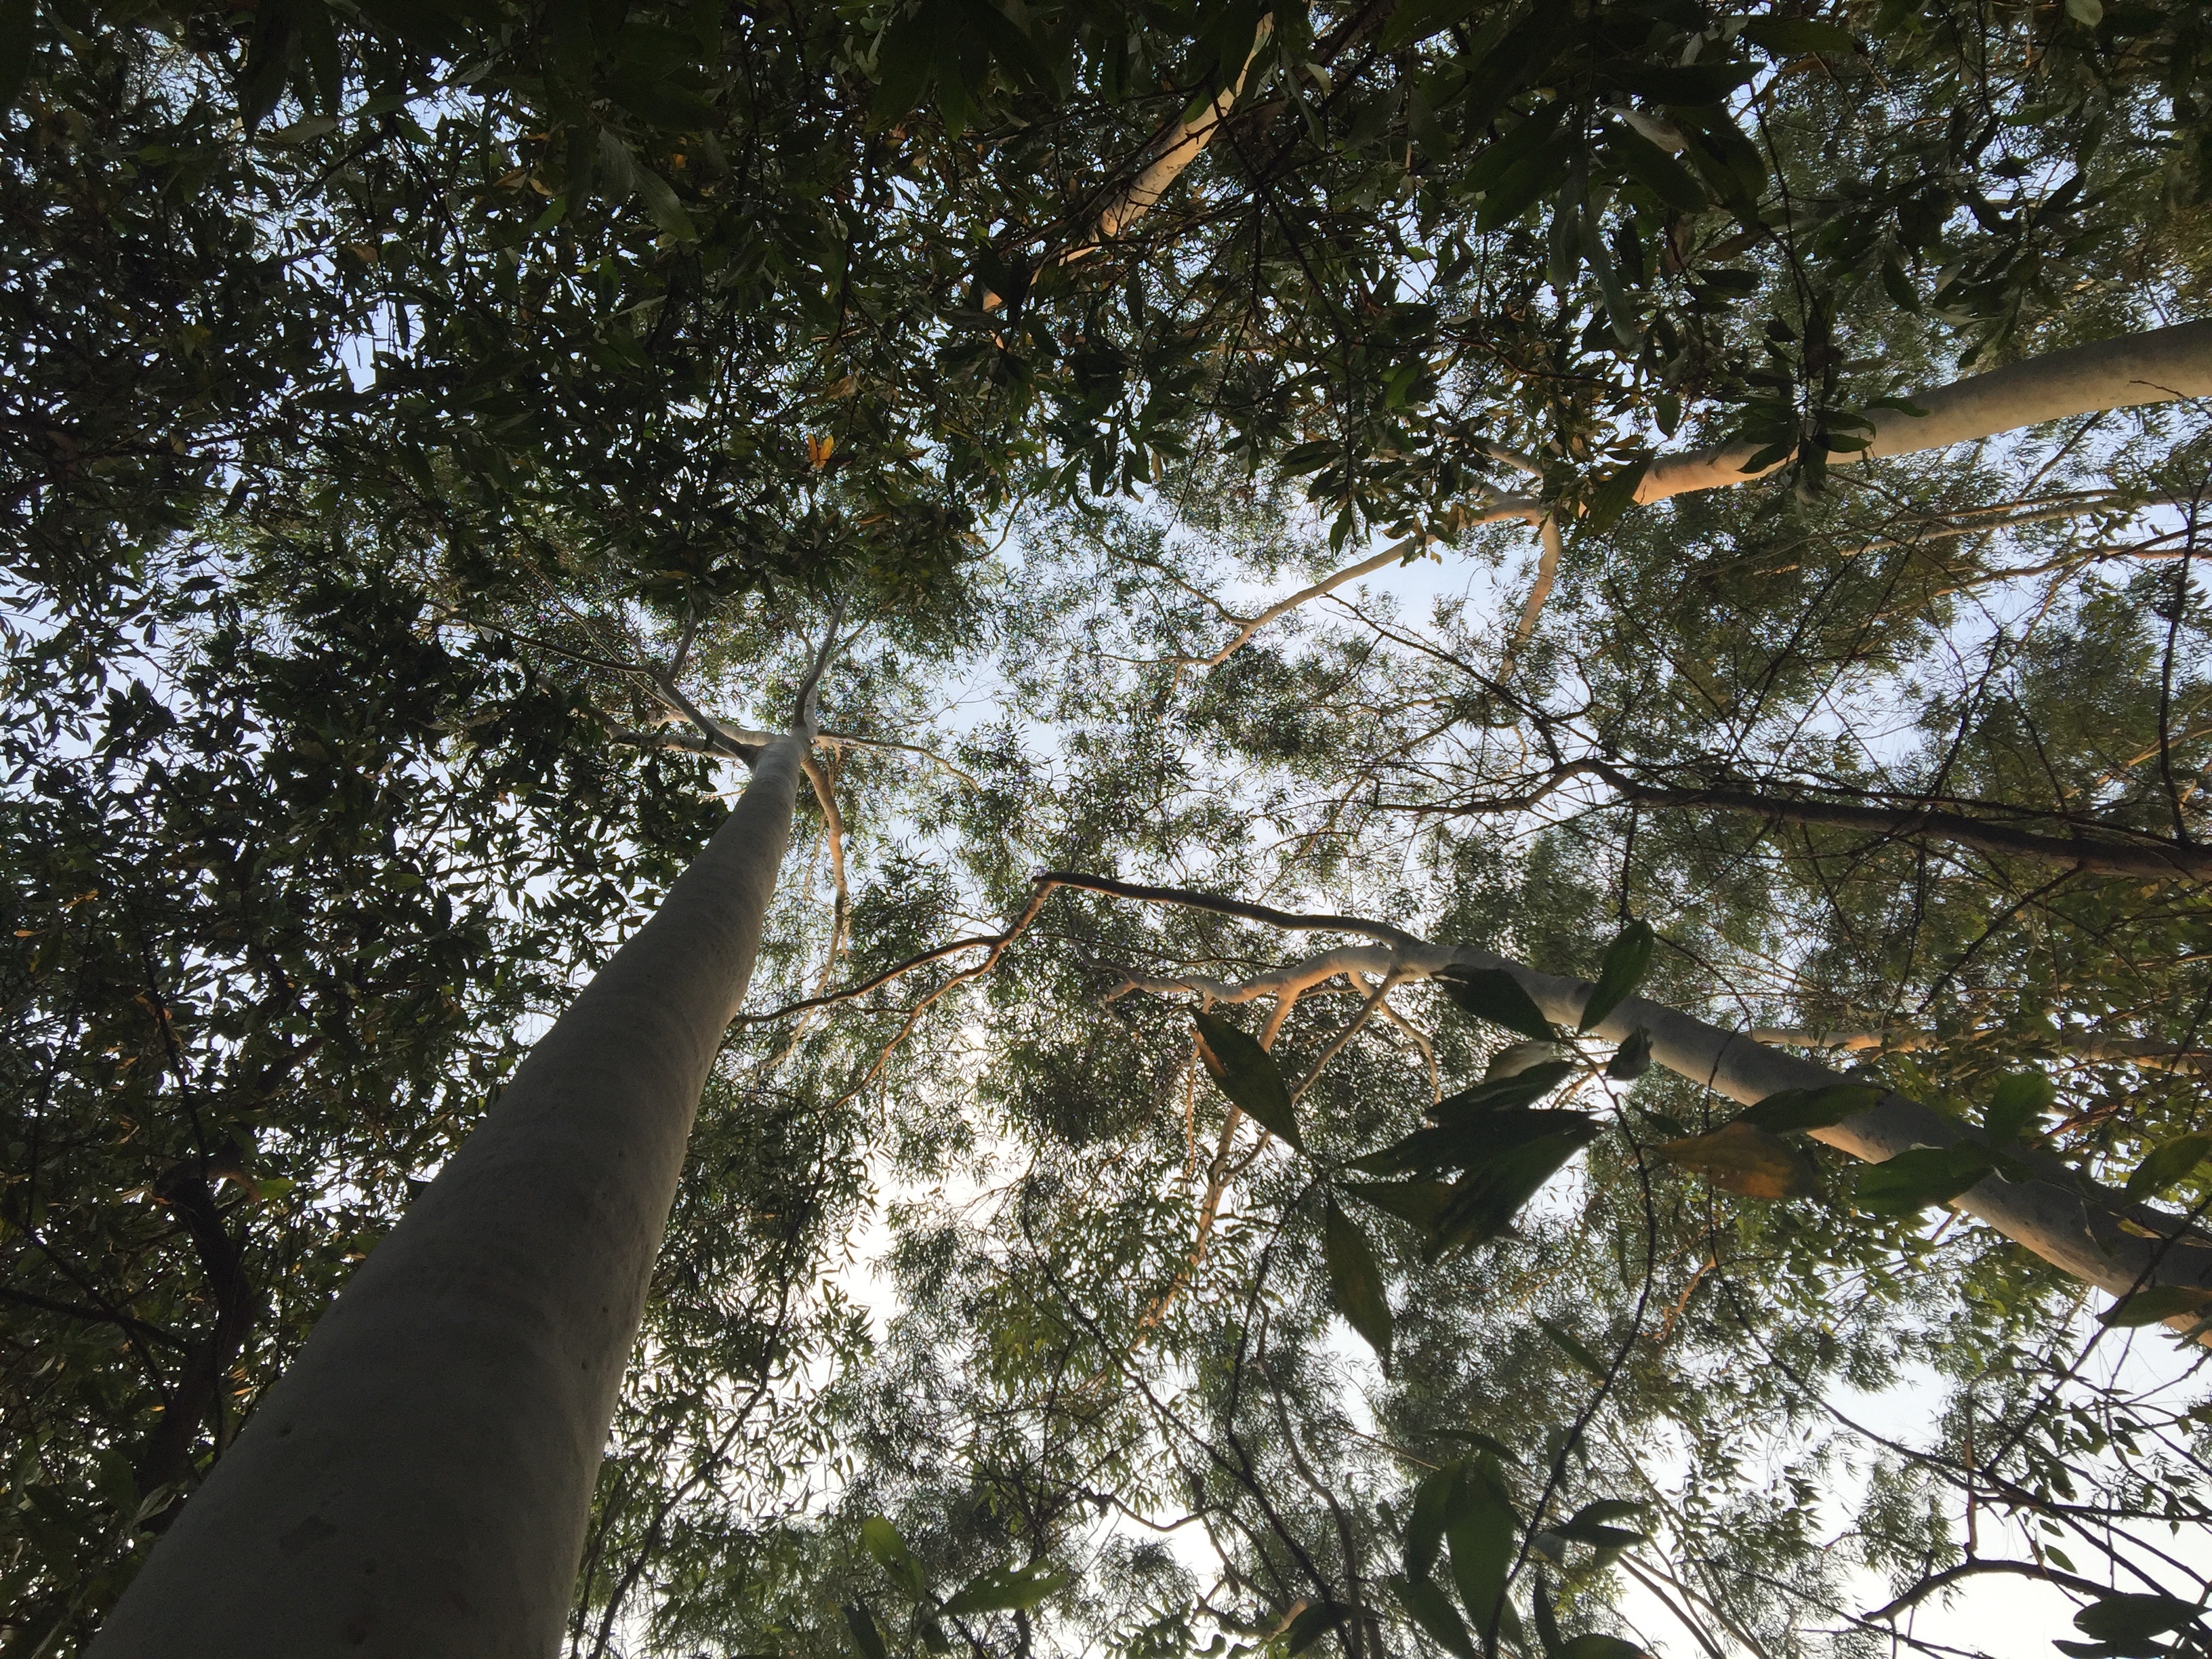
tree, nature, forest, branch, snow, winter, plant, sunlight, leaf, flower, spring, autumn, weather, season, woodland, habitat, natural environment, woody plant